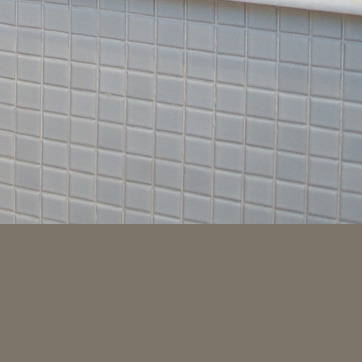
Material: tile